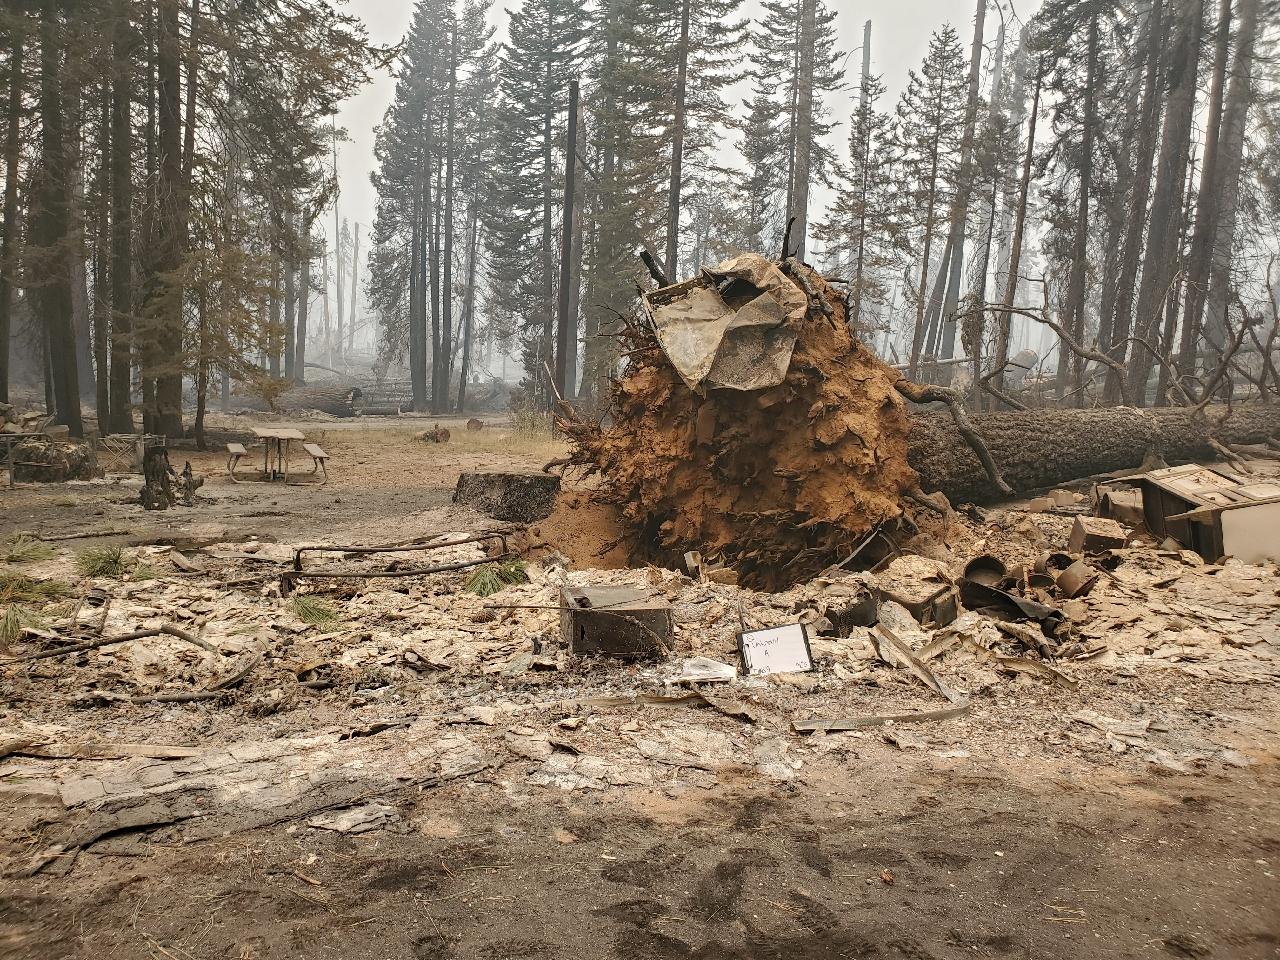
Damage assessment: destroyed